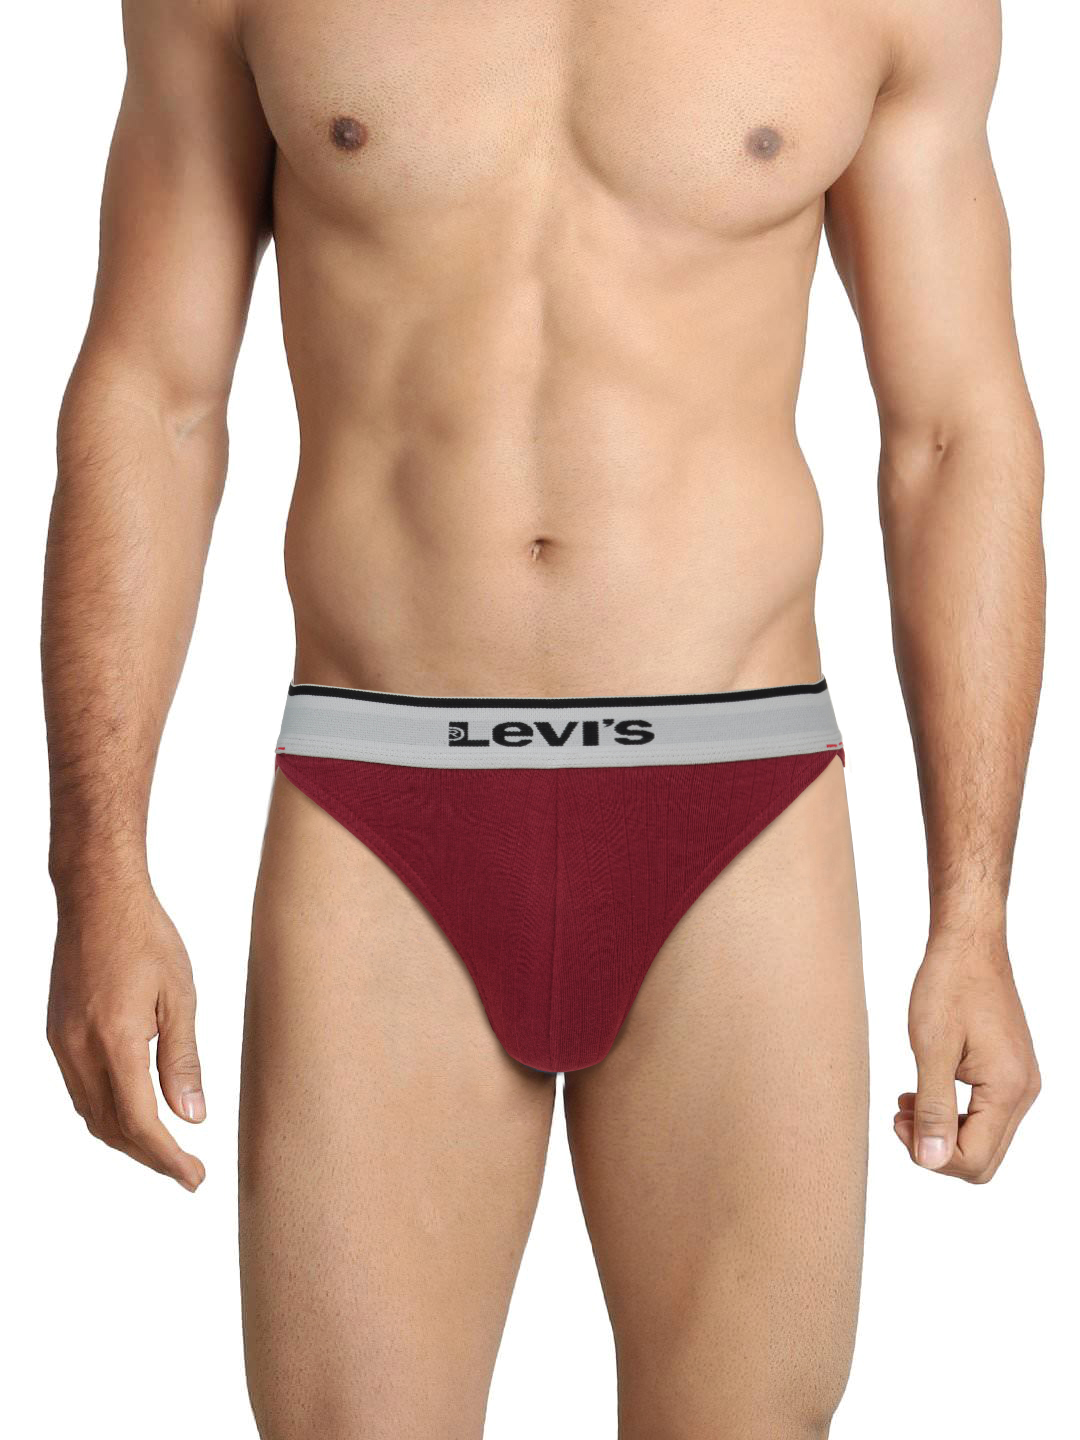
Levis Men Maroon Brief
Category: Apparel / Innerwear / Briefs
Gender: Men
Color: Maroon
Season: Summer 2016
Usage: Casual